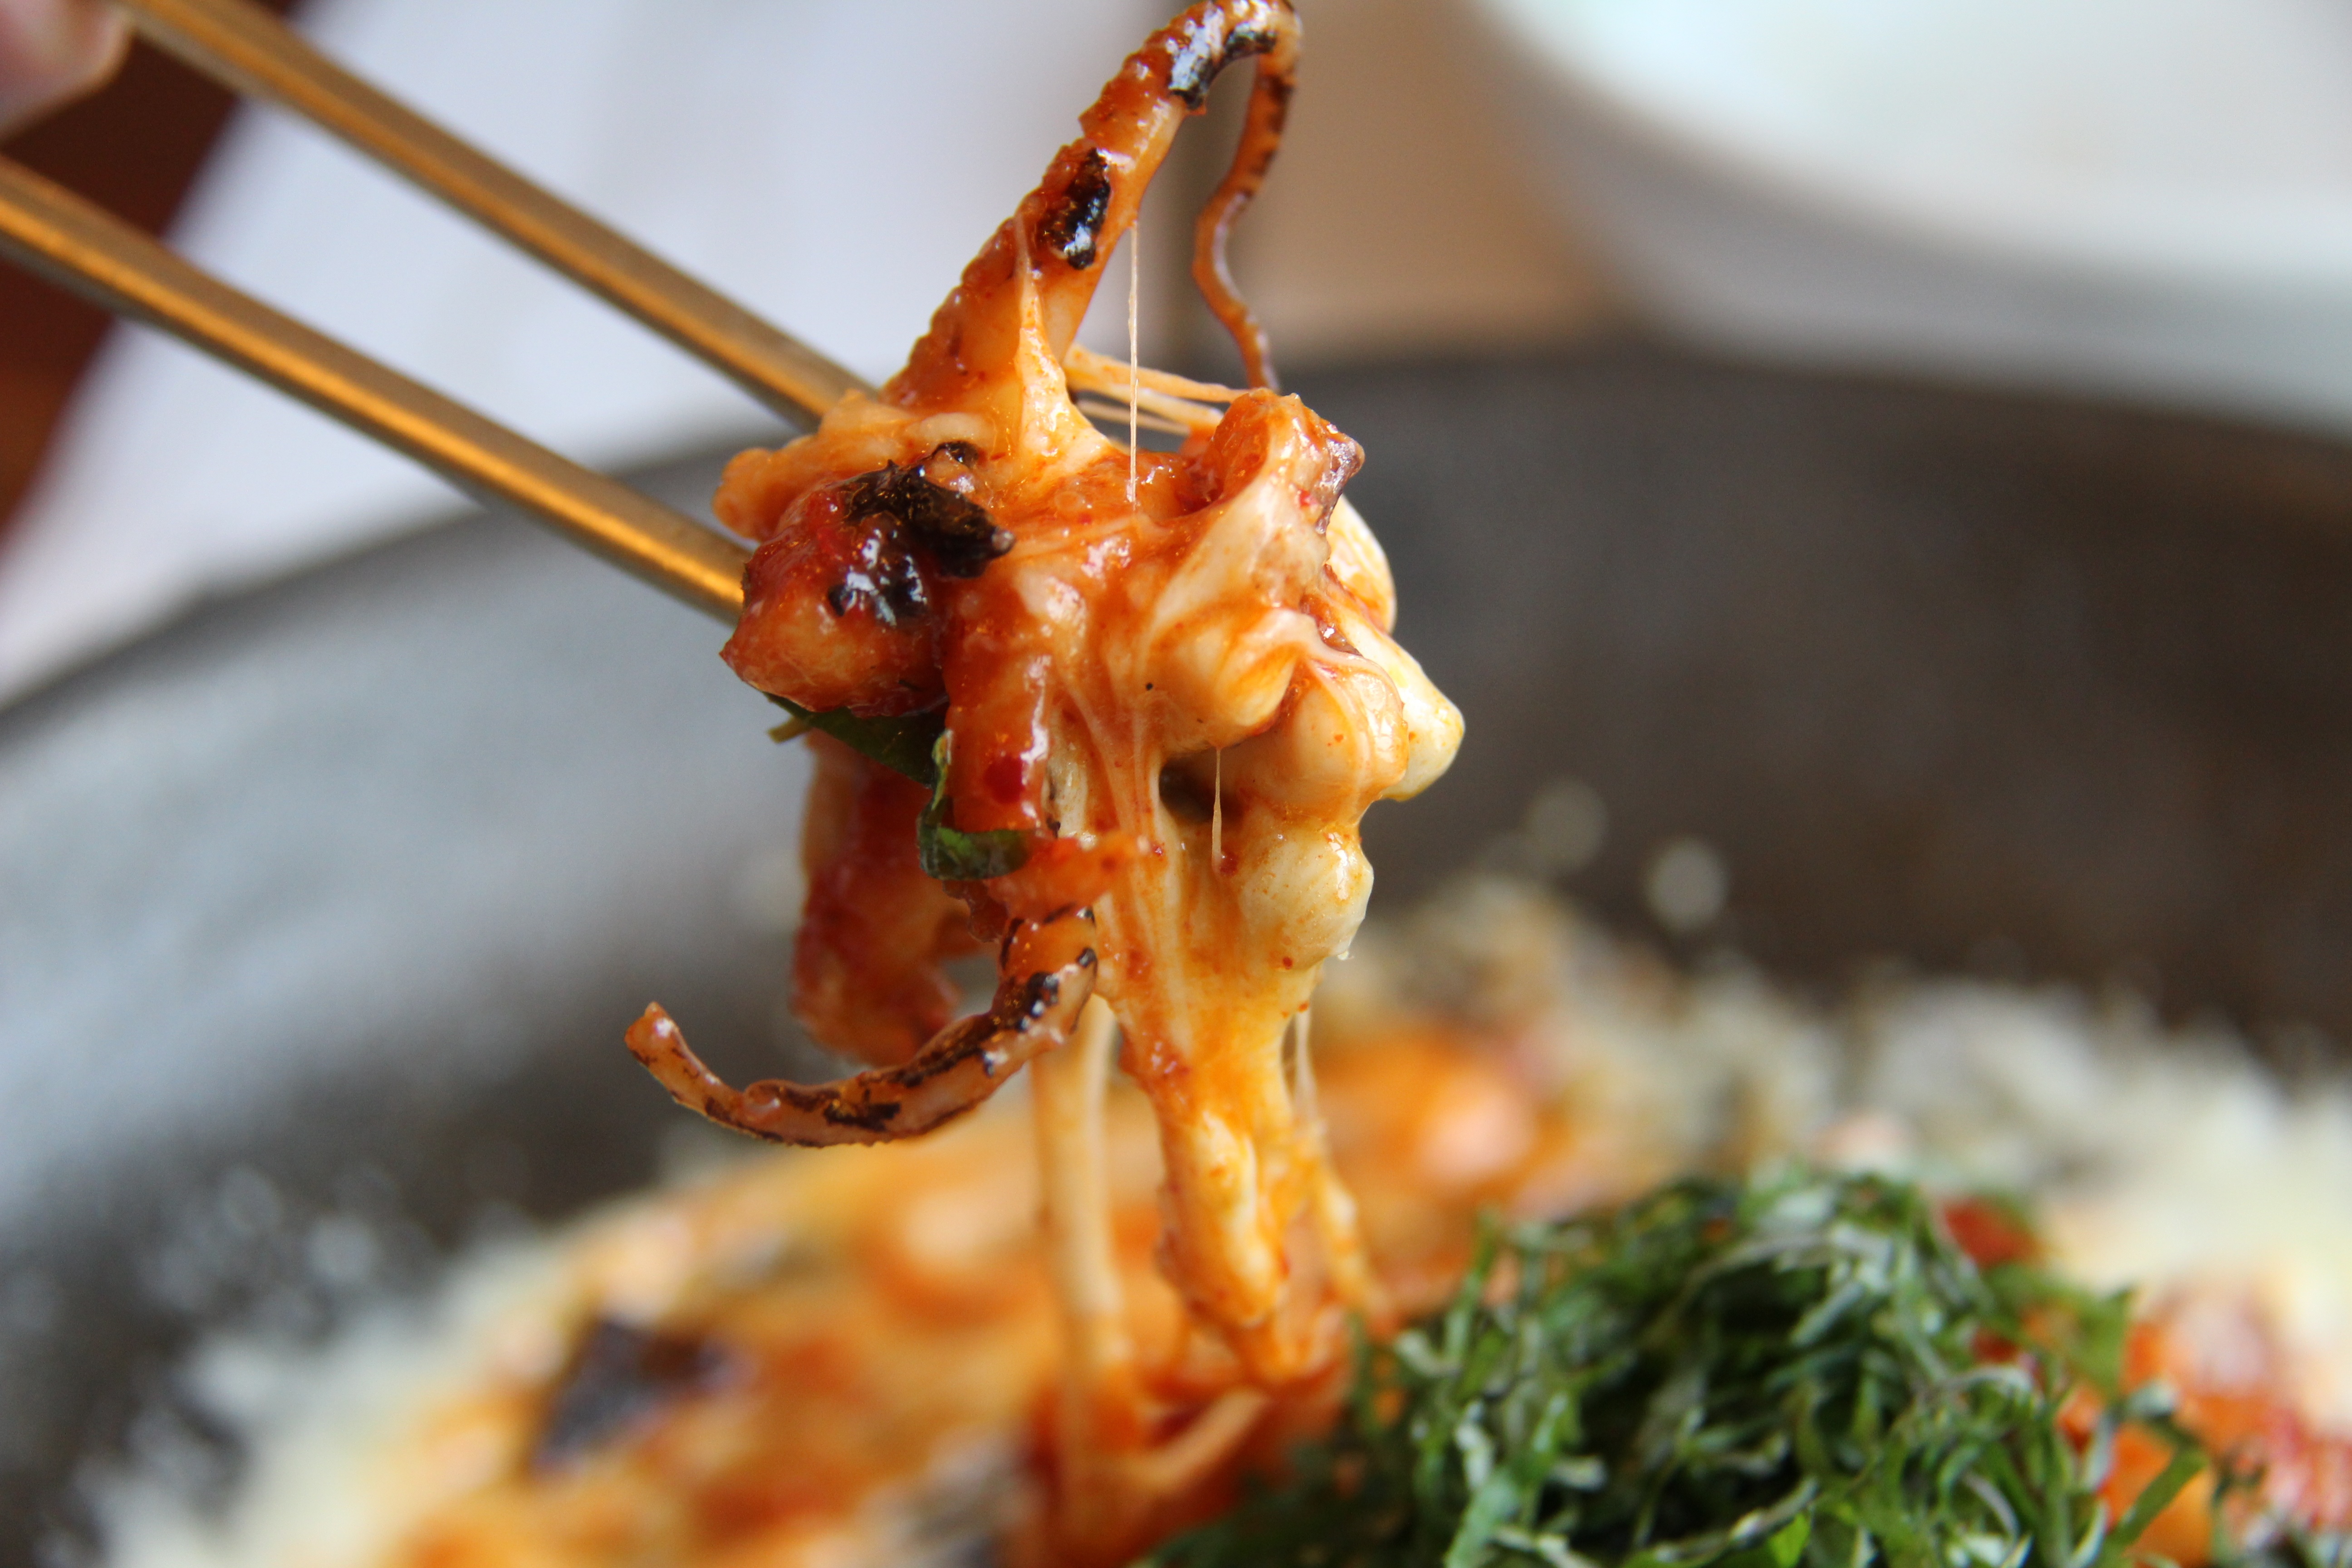
dish, meal, food, seafood, fish, cuisine, invertebrate, shrimp, asian food, cooking octopus, octopus stir, cheese dish, decapoda